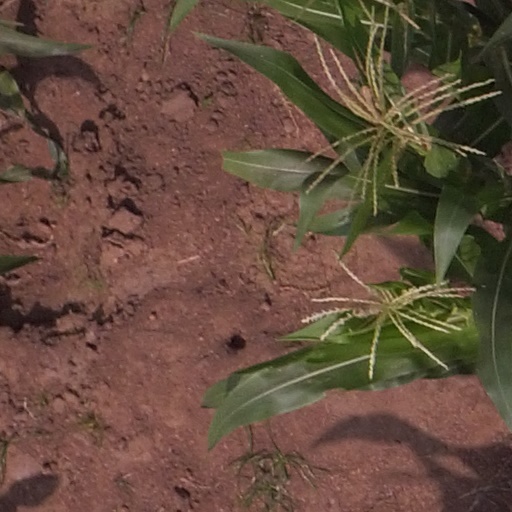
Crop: maize; corn